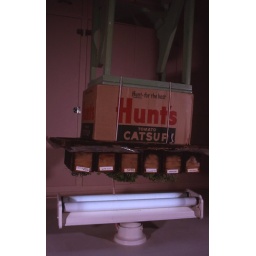
96-Seed boxes under kitchen light-Mar 63